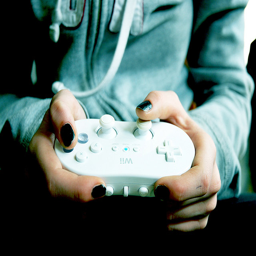
A close up of a person holding the Wii Classic Controller.
Girl playing with a Nintendo Wii remote controller
A girl is holding a controller with her hands
A woman holding a game controller with black fingernails.
a persons two hands are holding a game controller